Mono (Japanese band)

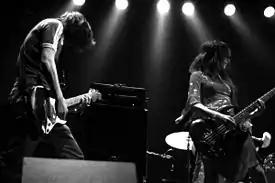
Mono in Stockholm, Sweden, May 2005

The band also spent 2005 touring Asia, America, and Europe composing music, and eventually returning to Electrical Audio Engineering in February and September to record their fourth studio album with Steve Albini. The album, titled "You Are There" was released in Japan in March 2006 on Human Highway, and on Temporary Residence Limited in the United States and Europe. Mono also collaborated with Japanese musician World's End Girlfriend in 2005, releasing a collaboration studio album in December of that year, on Human Highway, and with American band Pelican, releasing a split album with the band through Temporary Residence Limited in October 2005. In February 2007, American webzine "Somewhere Cold" voted their split with World's End Girlfriend "Palmless Prayer / Mass Murder Refrain" No. 7 on their "2006 Somewhere Cold Awards Hall of Fame".